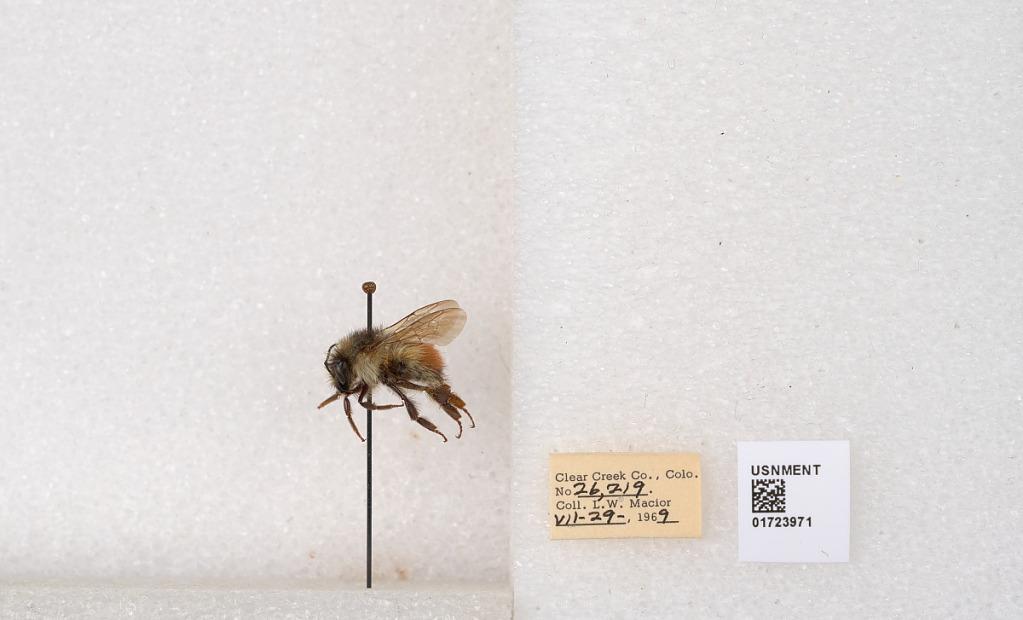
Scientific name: Bombus flavifrons Cresson
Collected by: L. Macior
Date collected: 1969-7-29
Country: United States
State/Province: Colorado
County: Clear Creek
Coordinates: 39.6891, -105.644